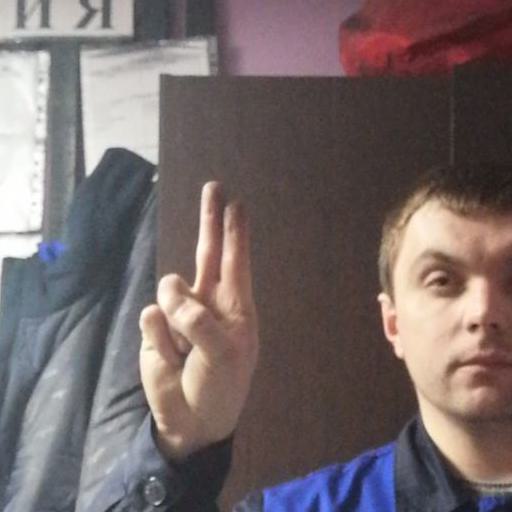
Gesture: two_up